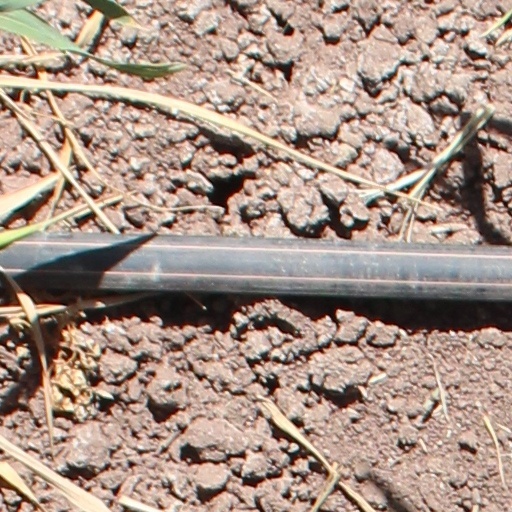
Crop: wheat